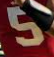
Number: 5